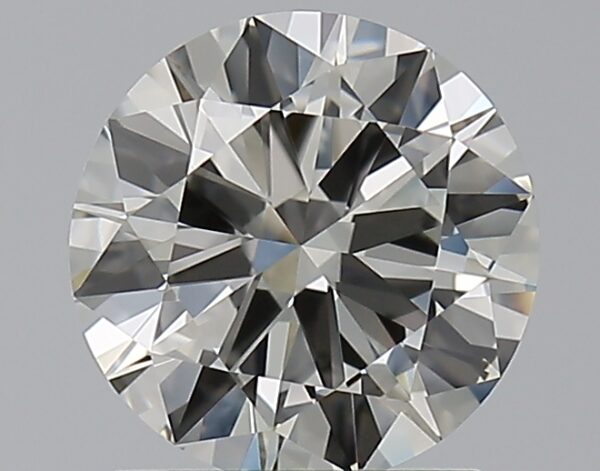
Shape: round
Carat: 1.5
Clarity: IF
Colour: J
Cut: VG
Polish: EX
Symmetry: VG
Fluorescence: N
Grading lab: GIA
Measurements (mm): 7.44 x 7.52 x 4.35